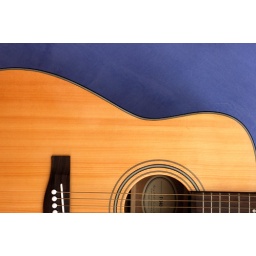
an acoustic guitar in blue background